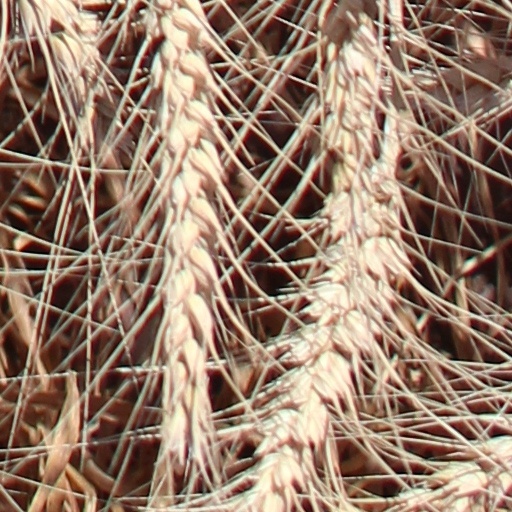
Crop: wheat